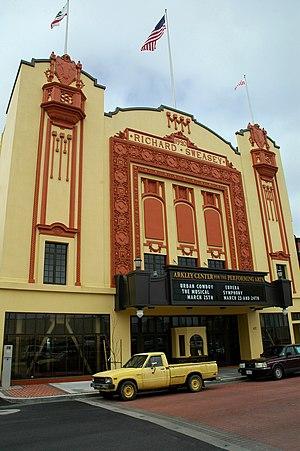
Ceci est la liste des lieux historiques inscrits sur le registre national dans le comté de Humboldt en Californie.